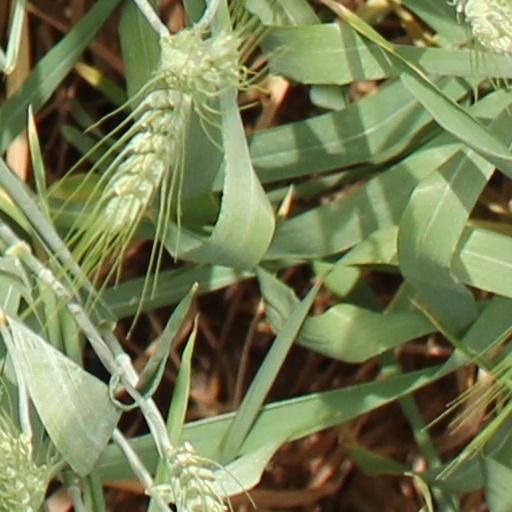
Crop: wheat